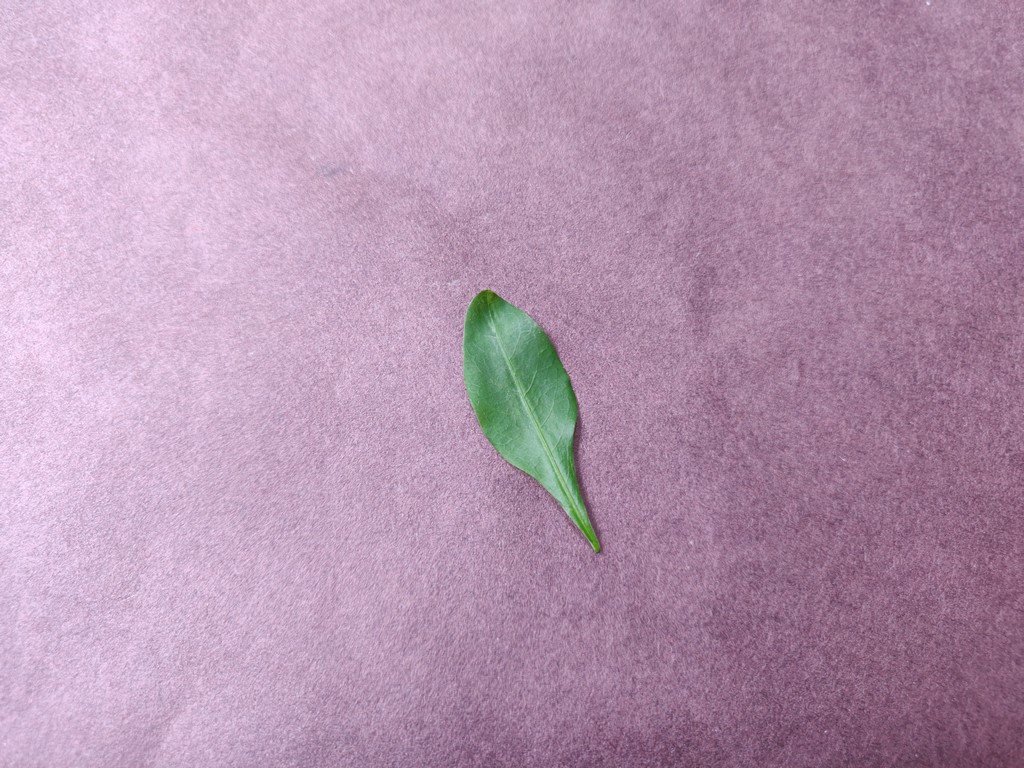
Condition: Healthy
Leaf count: single
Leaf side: front